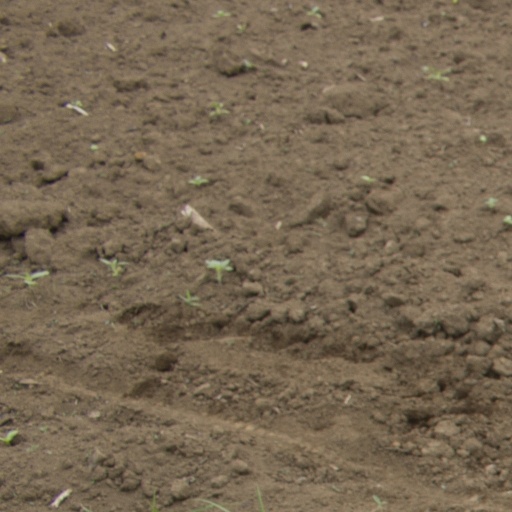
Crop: Jerusalem artichoke